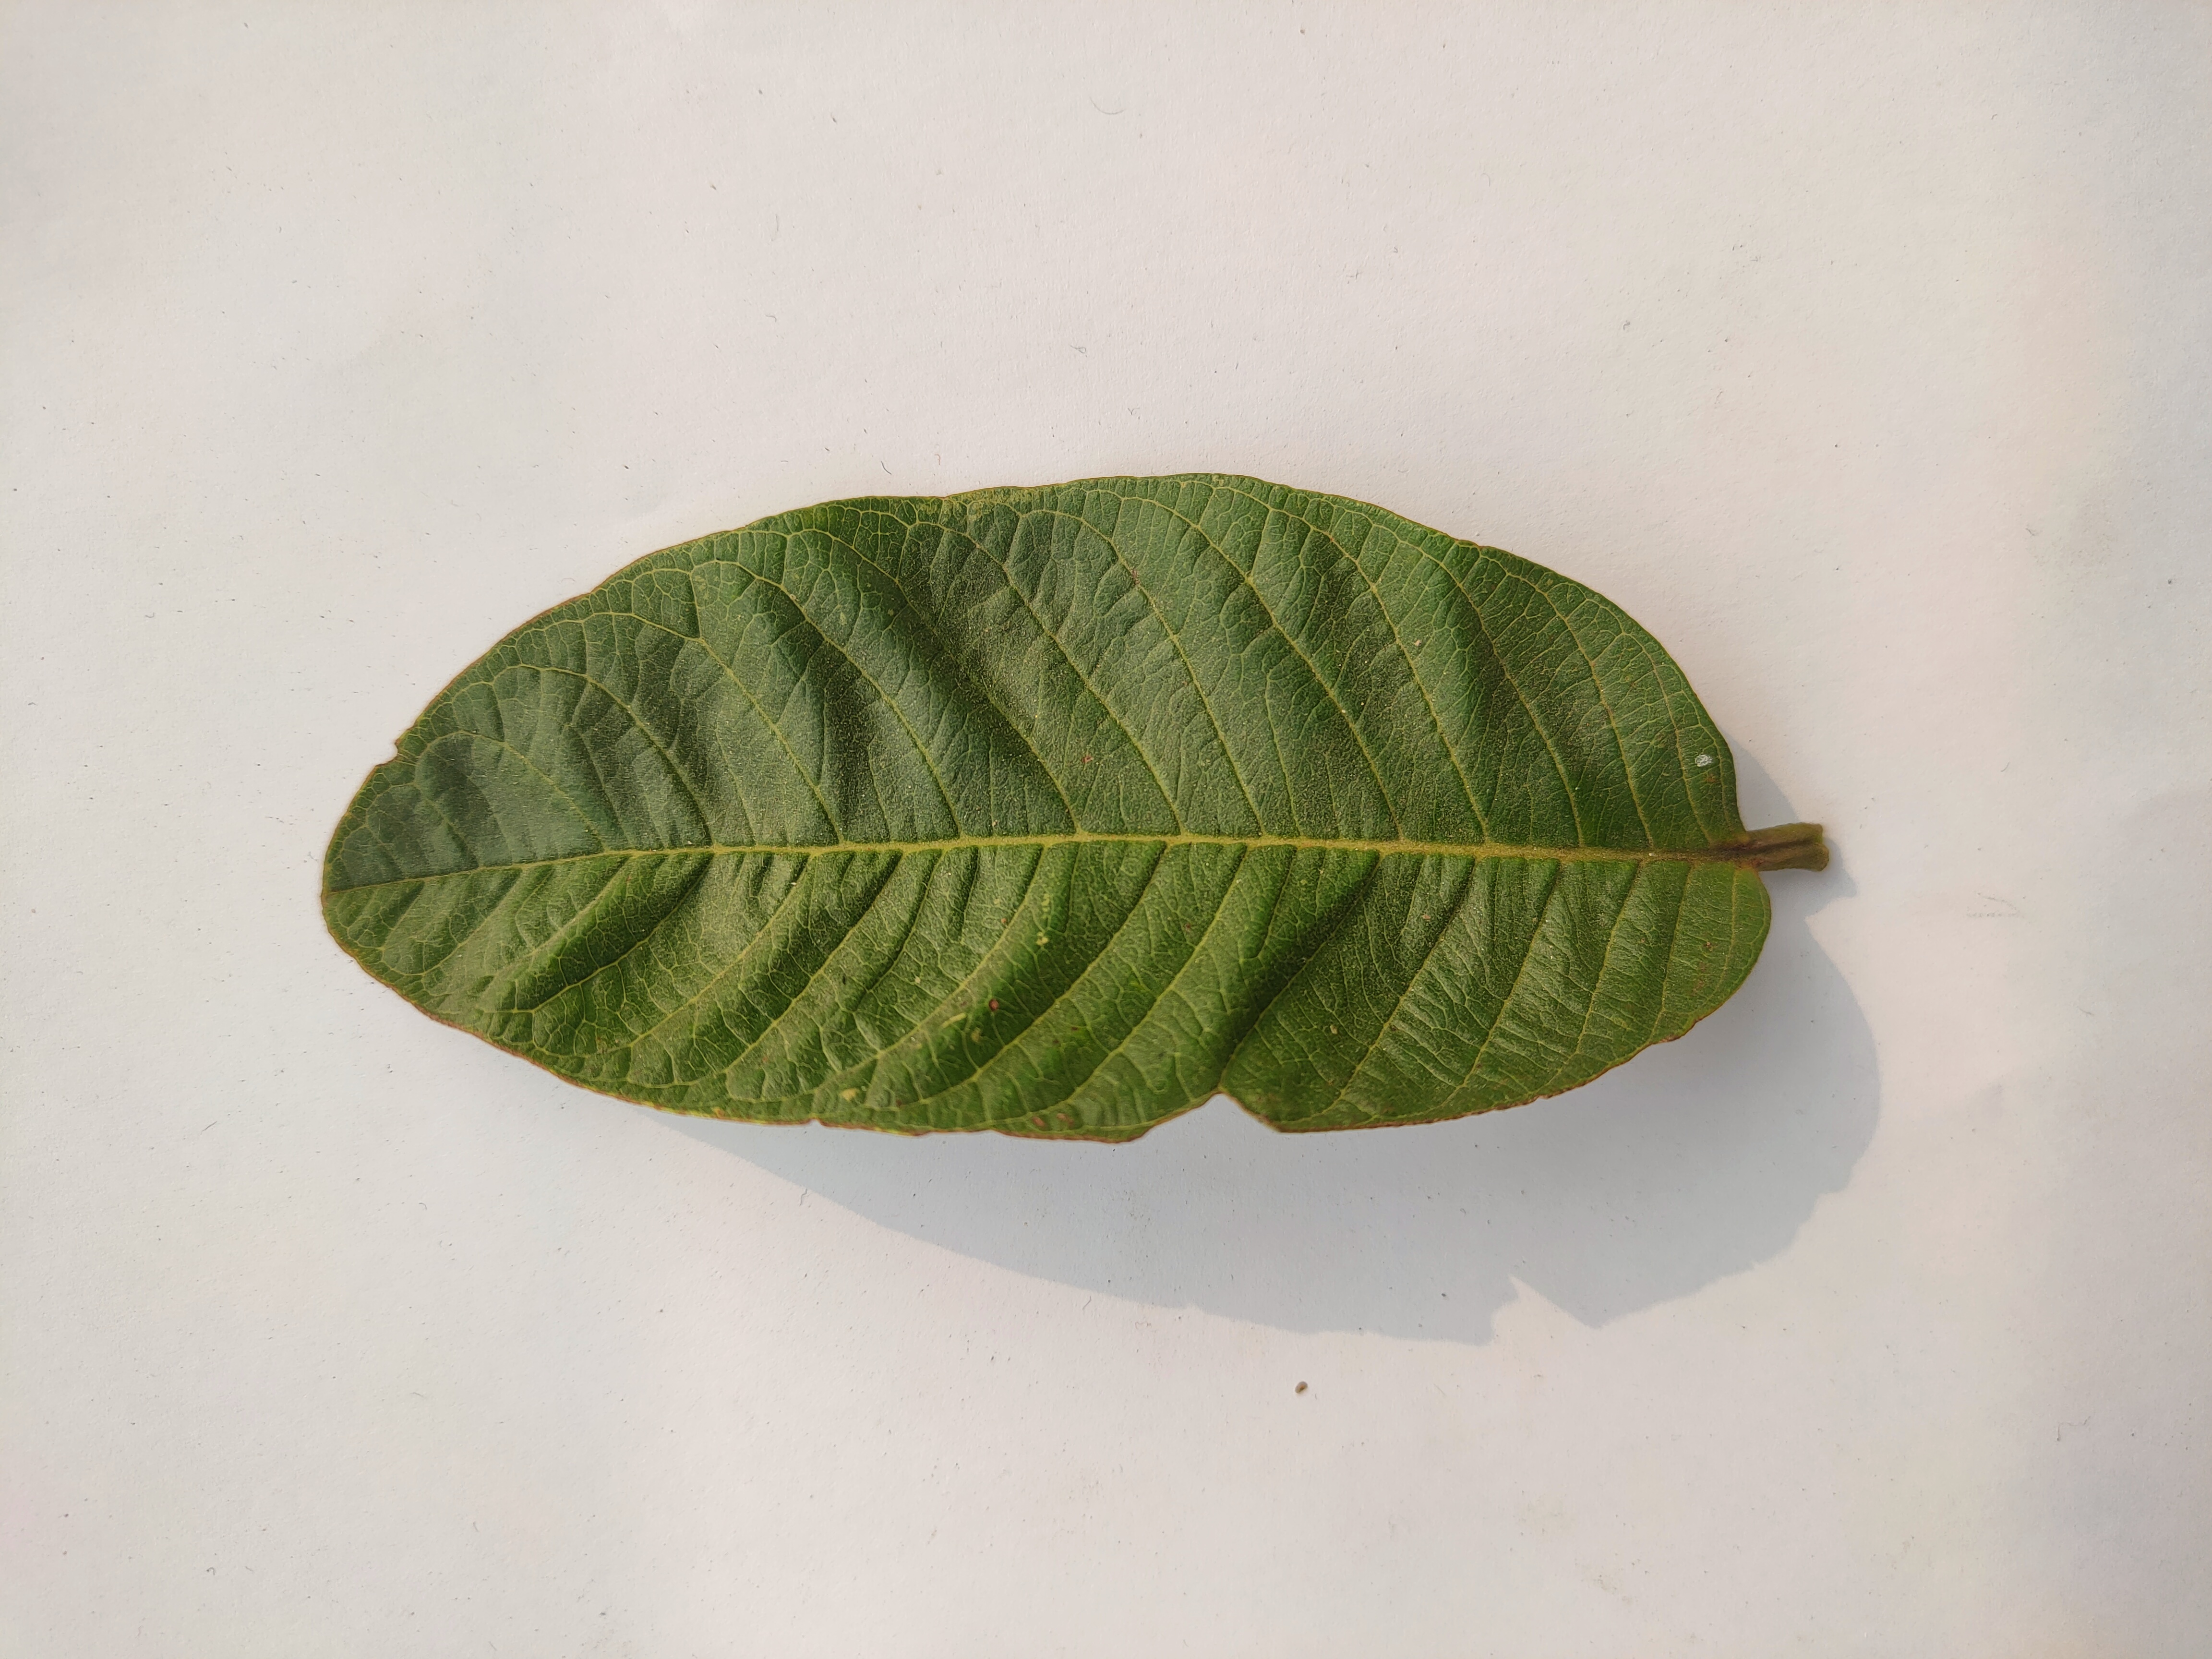
Leaf variety: Guava